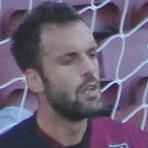
Age: 33